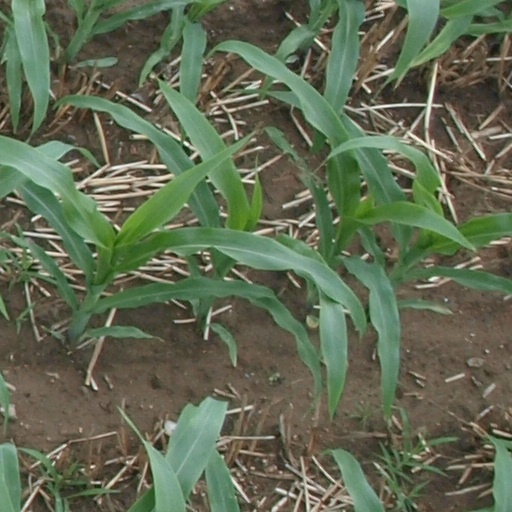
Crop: maize; corn